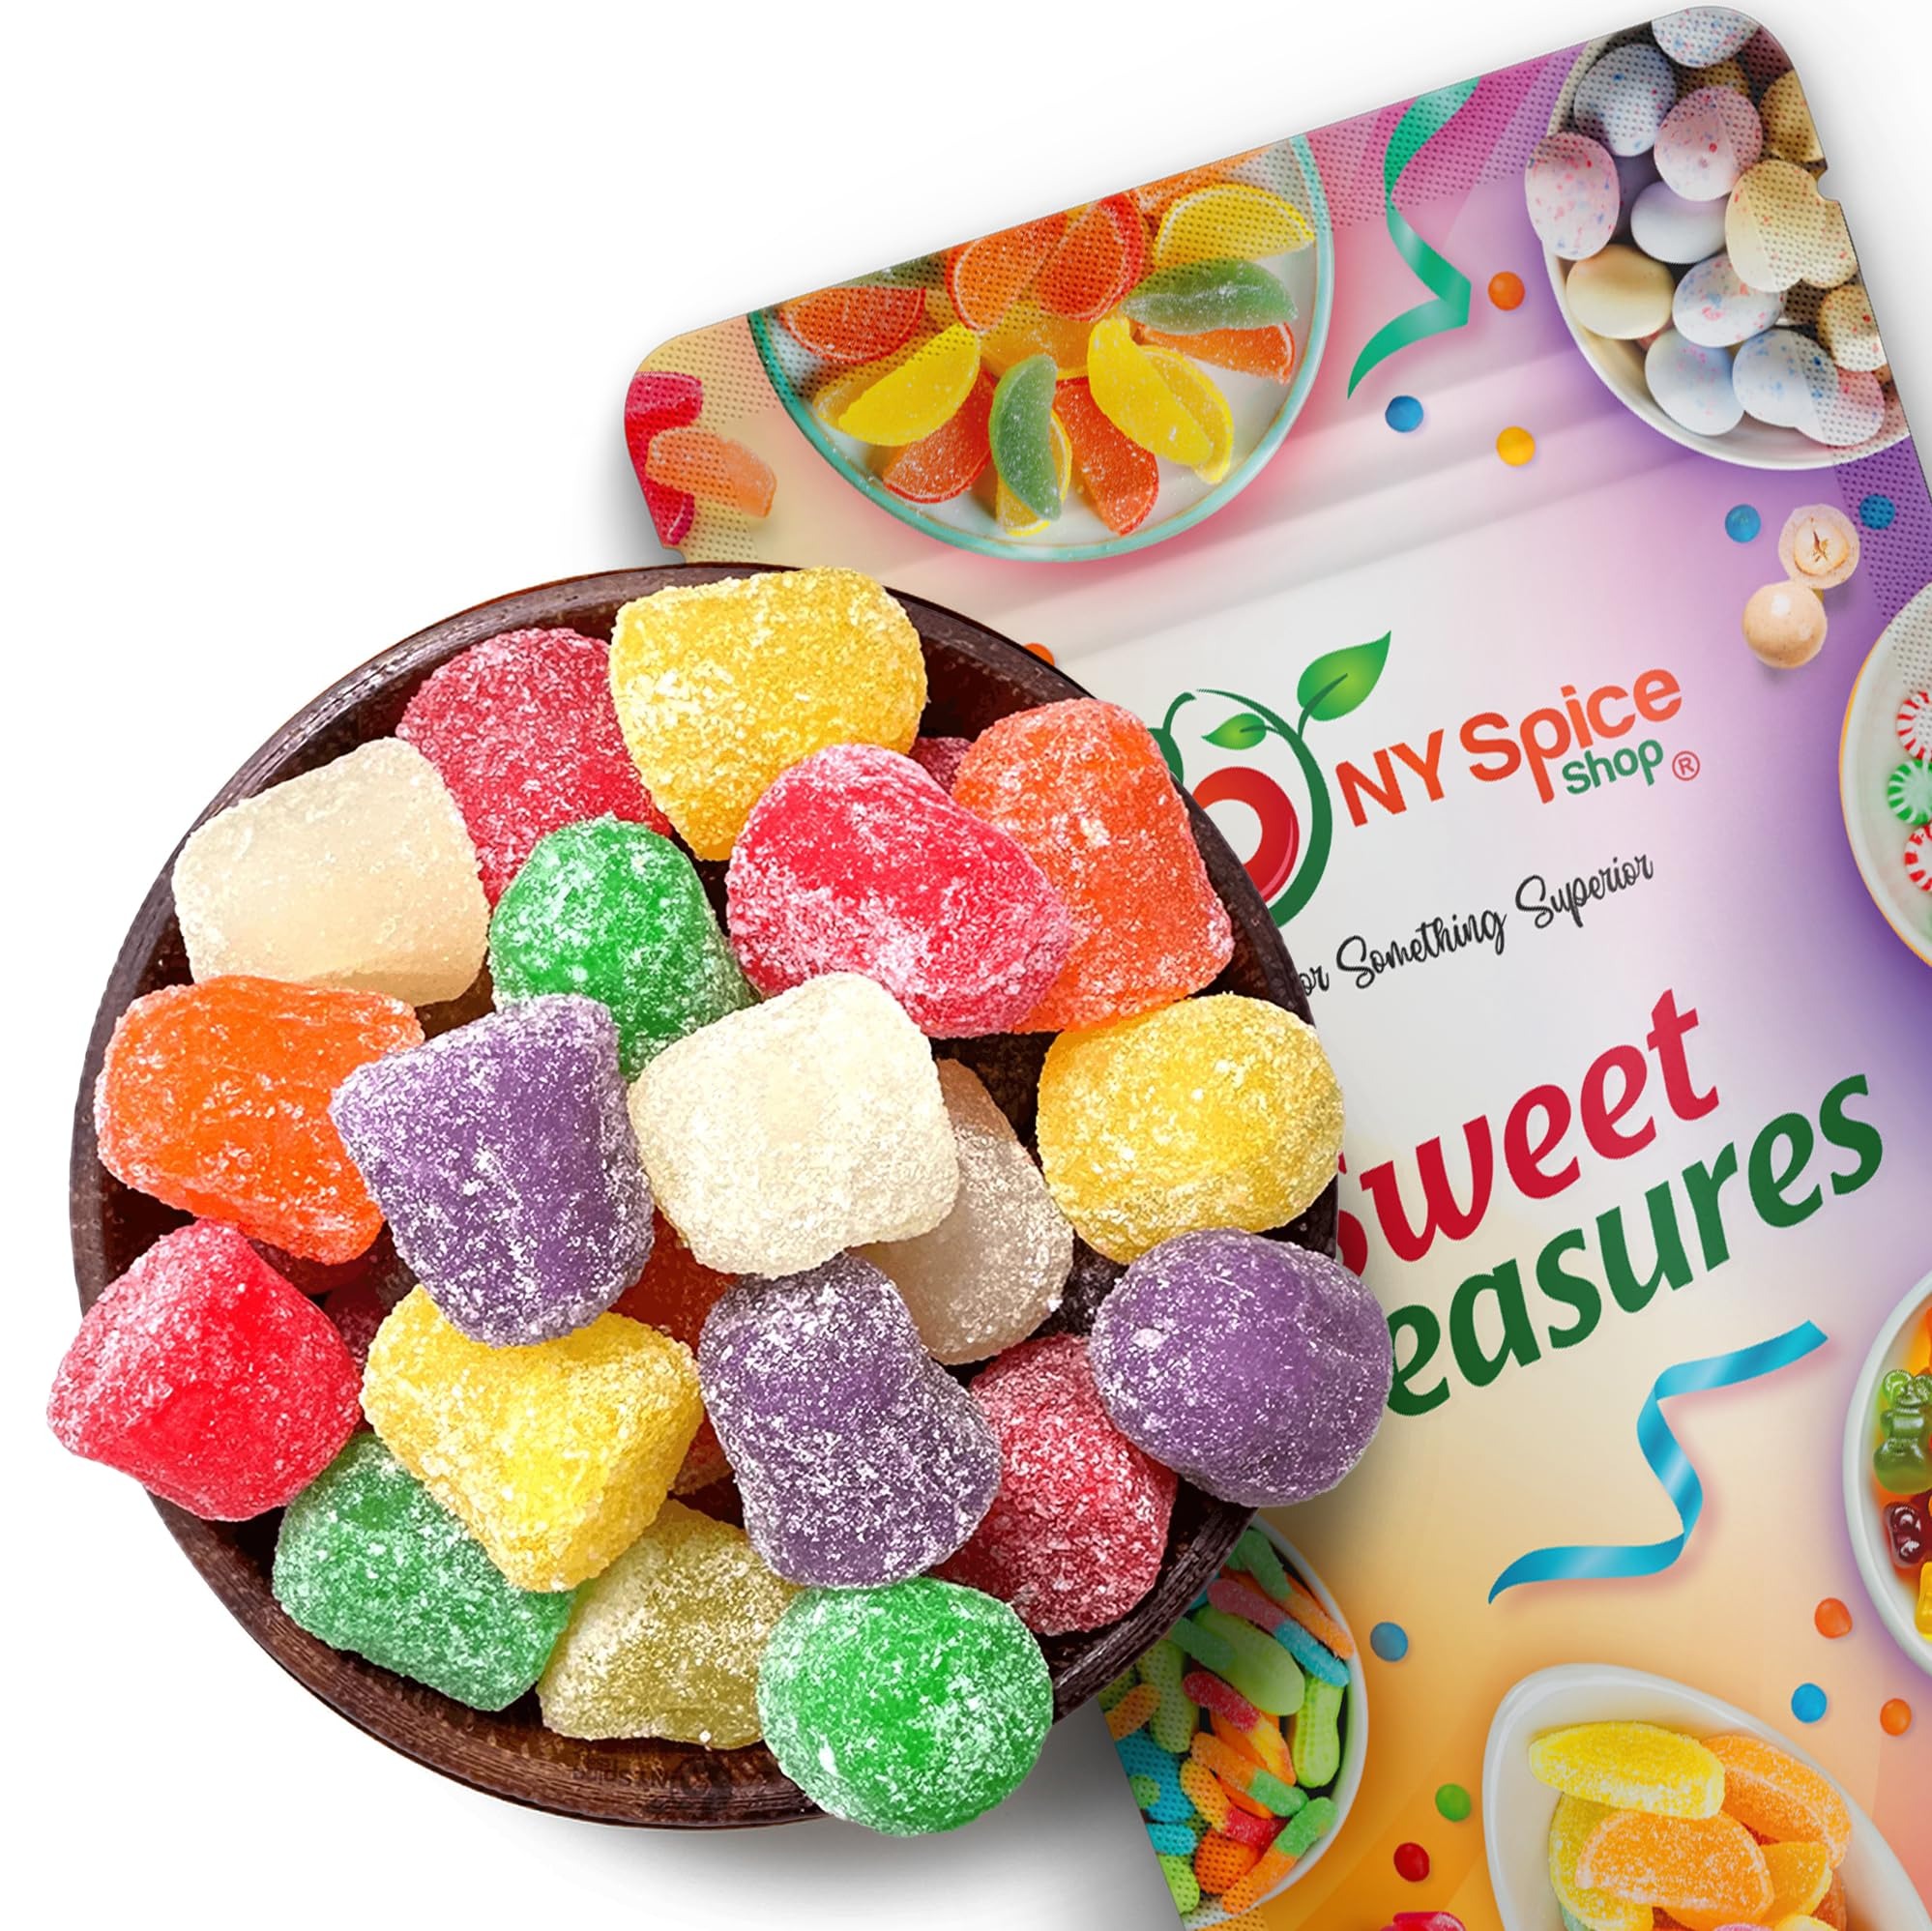
Item Name: NY SPICE SHOP Assorted Spice Drops - Spice Drops - Gum Drops Candy - Gum Drops – Gumdrops - Spiced Gum Drops - Gumdrops Candy - Mini Gum Drops - Spicy Drops - Spice Drops Candy Old Fashioned – 5 Pound
Bullet Point 1: 🍮 ASSORTED CANDY SPICE DROPS - Treat in assorted gummy candy chewy drops with a delightful touch of spice! NY Spice Shop traditional assorted spices gummy candies boast a chewy texture and come in a variety of flavors, perfect for all ages. Enjoy old-fashioned bulk candy crafted for everyone. NY Spice Shop candy bulk Spice Drops are made with care, ensuring maximum flavor and freshness in every bite.
Bullet Point 2: 🍮 SHARE THE GUMMY CANDY SWEETNESS WITH EVERYONE! - No one can resist deliciously flavored, old fashioned candy! This mega-value pack jelly candy is perfect for sharing sweet treats with kids in your neighborhood, rewarding students at school, or enjoying a sweet break with your office buddies. Treat yourself and others to irresistible unique candy delicacies!
Bullet Point 3: 🍮 DREAMING OF SWEET, FRUITY CHEWY, AND JUICY CANDY PACK? - We’ve got you covered! NY Spice Shop spicy candy features a variety of options, from classic favorites to new, mouth-watering flavors, guaranteed to delight even the most demanding bulk gummy candy lover. Immerse yourself in a world of sweetness and make your days taste a little brighter!
Bullet Point 4: 🍮 NOSTALGIC CLASSIC WITH A SPICY TWIST - Experience the nostalgic taste of classic gumdrops with a spicy twist. Perfect for snacking, baking, decorating, or adding a flavorful touch to your favorite recipes, these versatile candies are a must-have. Each order contains a variety of pounds of delicious spice drops, ensuring an ample supply for any occasion.
Bullet Point 5: 🍮 PERFECT FOR HOLIDAYS, BIRTHDAYS, AND SPECIAL OCCASIONS - Elevate your festive buffet with our must-have party spice drops candy mix! Perfect for holidays like Christmas and Halloween, kids' birthday parties, baby showers, weddings, or even regular movie nights and family gatherings. Our blend of premium fruit jelly candy will make you a hit with all your guests, no matter the occasion.
Product Description: <b>SHARE THE JOY OF FLAVORFUL SPICE DROPS CANDY WITH FRIENDS AND FAMILY DURING THE HOLIDAY SEASON OR SPECIAL OCCASIONS. <br><br>WHETHER IT'S A BIRTHDAY BASH, OFFICE GATHERING, OR HOLIDAY CELEBRATION, OUR BULK PACK OF SPICE DROPS CANDY IS THE IDEAL TREAT TO SHARE WITH A CROWD. </b><br><br><li>Spice drops candy gum drops are a type of chewy candy flavored with a delightful blend of spices, offering a distinctive and warming taste.<li>Creating a fruit drops candy tree can be a fun holiday craft project. By attaching the colorful spiced gum drops candy to a tree structure, you can add a creative and decorative touch to your festive celebrations.<li>Spice gum drops are typically small, often cube-shaped, and brightly colored, making them enjoyable to chew and savor.<li>Gum drops spice are enjoyed as a sweet treat or snack, particularly by those who appreciate their unique blend of spices.<li>Spice drops candy old fashioned gumdrops jelly candy treats for holidays, perfect for a birthday party, Christmas party, and even great for trick-or-treaters on Halloween. Make your day special with these delightful candies.<li>Perfect for your home, after dinners, lunches, and meals to satisfy your sweet tooth. Ideal for work break rooms, reception desks, or any place where a sweet treat is needed. <br><br><b>RELIVE CHERISHED MEMORIES OF ENJOYING GUMDROPS DURING THE HOLIDAYS OR CREATE NEW ONES WITH OUR TIMELESS BULK GUM DROPS. <br><br>ADD SOME SPICE TO YOUR LIFE WITH THIS LIGHT AND COLORFUL CHEWY MIX! </b>
Value: 80.0
Unit: Ounce

Price: 29.99